Mary Hunter Austin

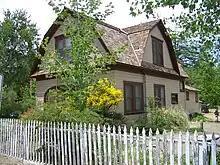
Mary Hunter Austin wrote about her Independence, California home in "The Land of Little Rain"

She married Stafford Wallace Austin on May 18, 1891, in Bakersfield, California. He was from Hawaii, a graduate of the University of California, Berkeley, a United States General Land Office employee, and, later, a Potash War lawyer.